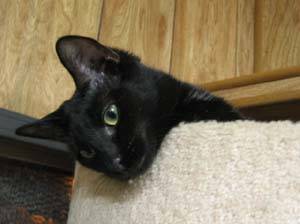
Label: cat